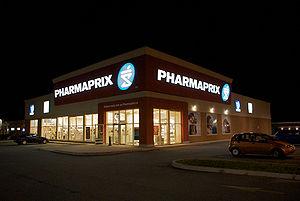
Pharmacie Pharmaprix
Pharmaprix, appelée Shoppers Drug Mart en anglais, est une chaîne canadienne de pharmacies franchisées gérée par la société Shoppers Drug Mart inc. qui a son siège à Toronto en Ontario. Les pharmacies de la chaîne portent la bannière « Shoppers Drug Mart » à l'exception de celles du Québec et de celle de Hawkesbury en Ontario qui porte la bannière « Pharmaprix ». Au total en 2013, ce sont 1 300 pharmacies qui portent l'une de ces deux bannières. La chaîne a des pharmacies dans neuf provinces et deux territoires du Canada. Elle est la plus importante chaîne de pharmacies au Canada.